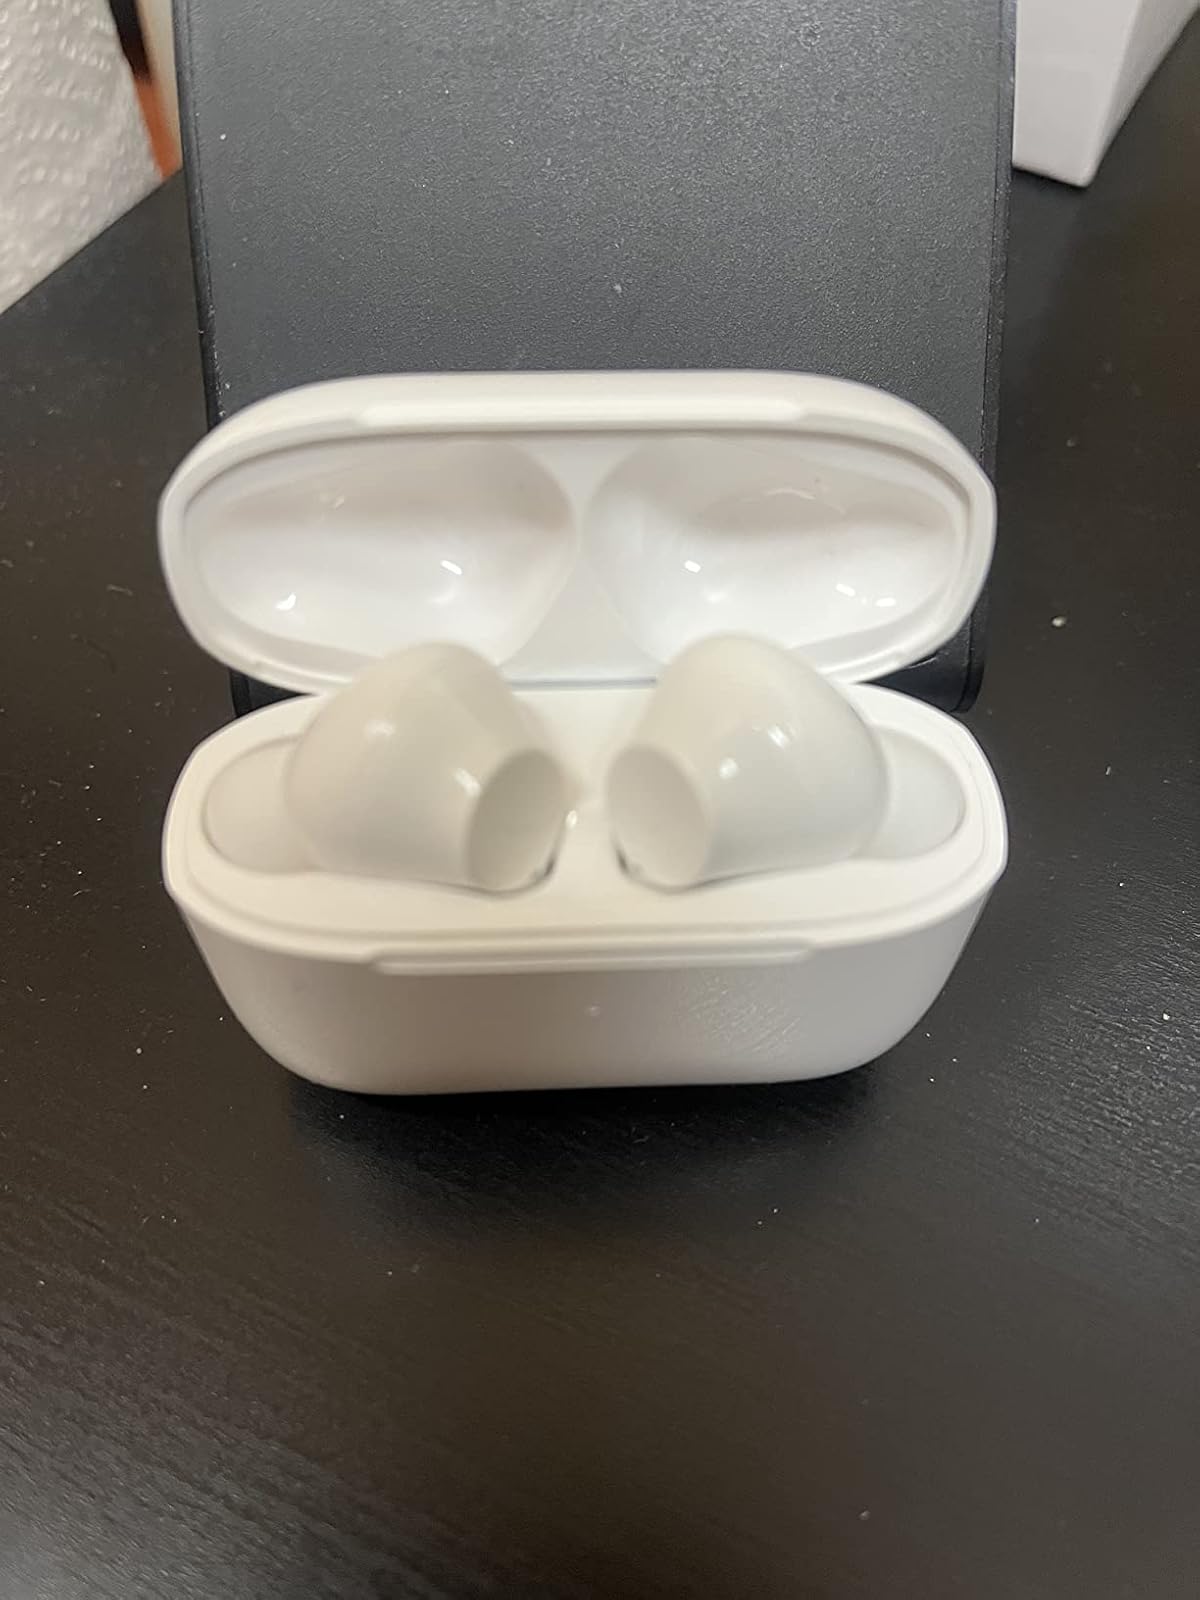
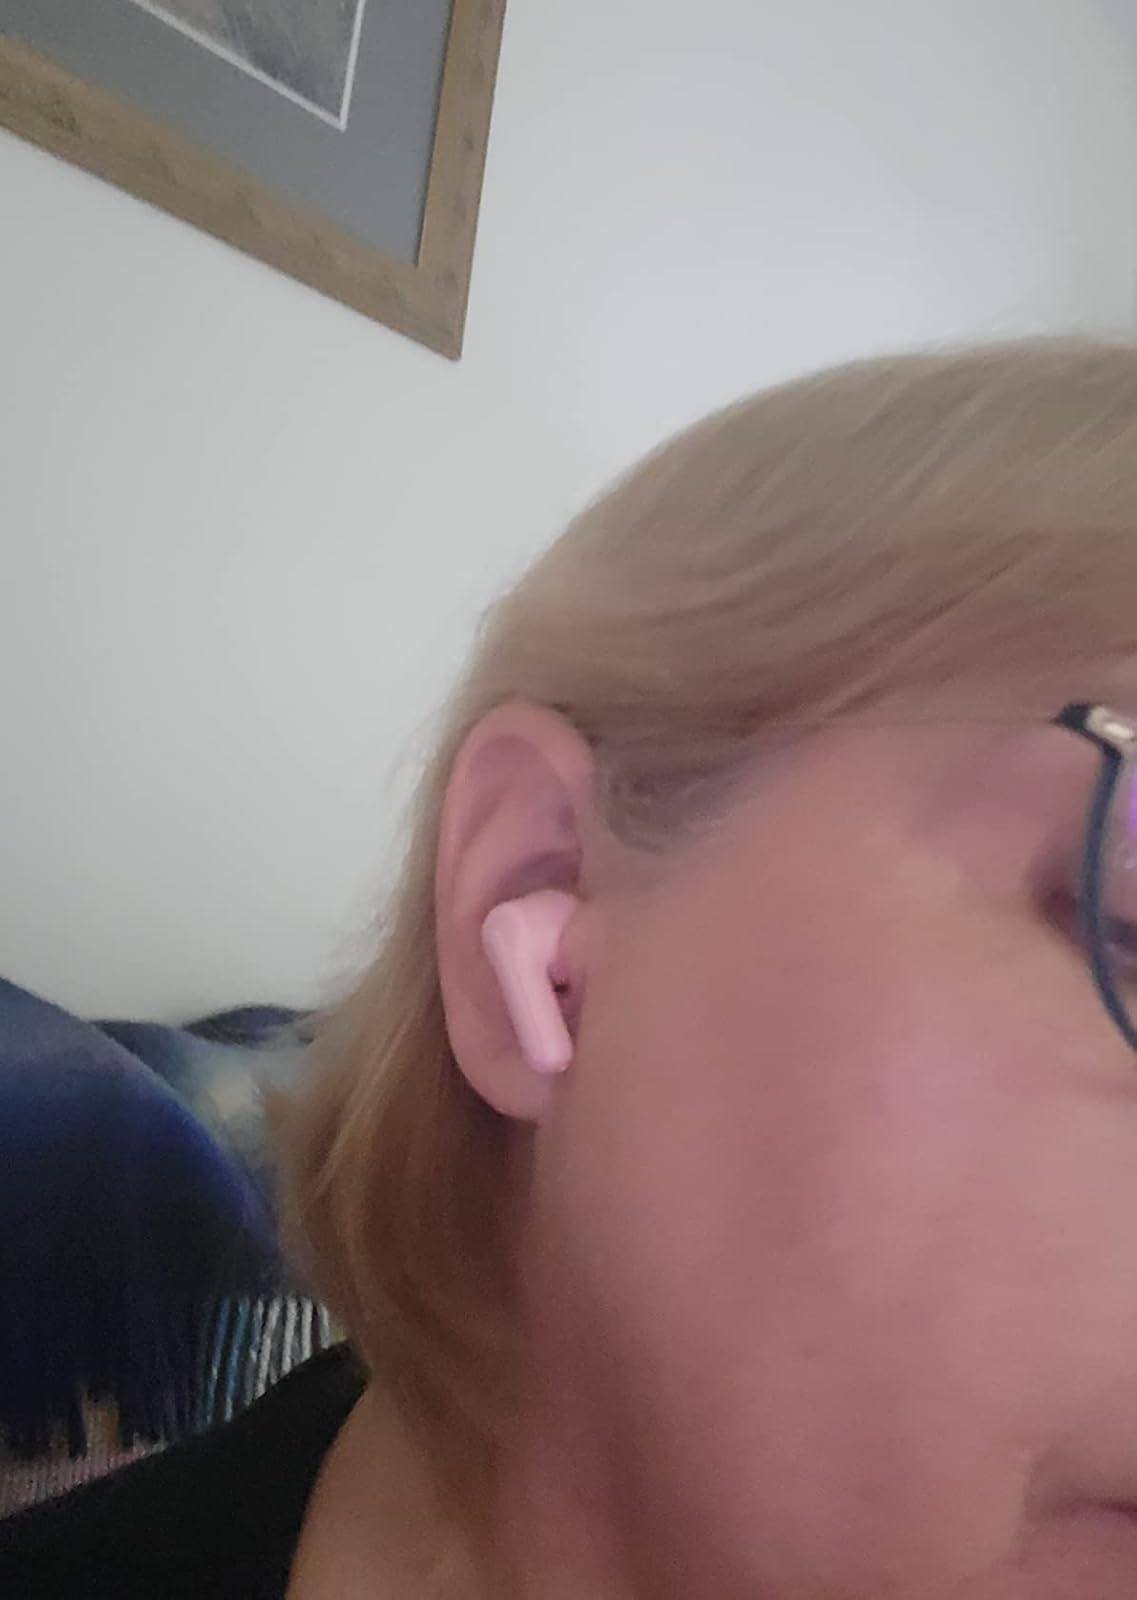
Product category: earbuds
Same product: no